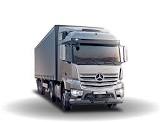
Vehicle type: Cars